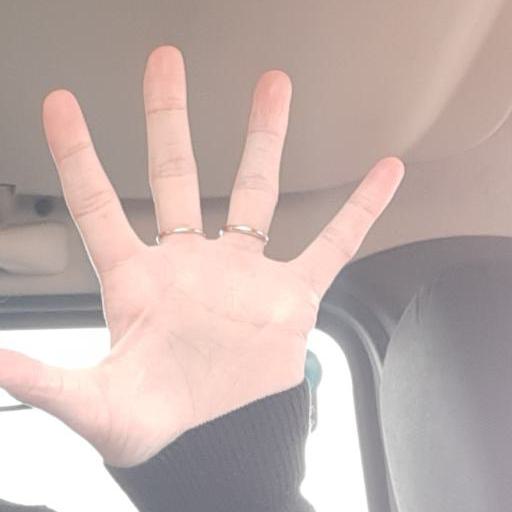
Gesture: palm